Israeli cuisine

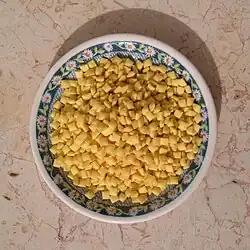
"Shkedei marak" (Israeli croutons)

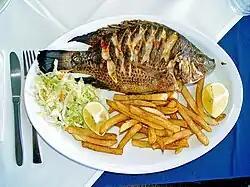
St. Peter's fish (tilapia) at a restaurant in Tiberias, 2002

Vegetable salads are eaten with most meals, including the traditional Israeli breakfast, which will usually include eggs, bread, and dairy products such as yogurt or cottage cheese. For lunch and dinner, salad may be served as a side dish. A light meal of salad ("salat"), "hummus" and French fries (chips) served in a pita is referred to as "hummuschipsalat".